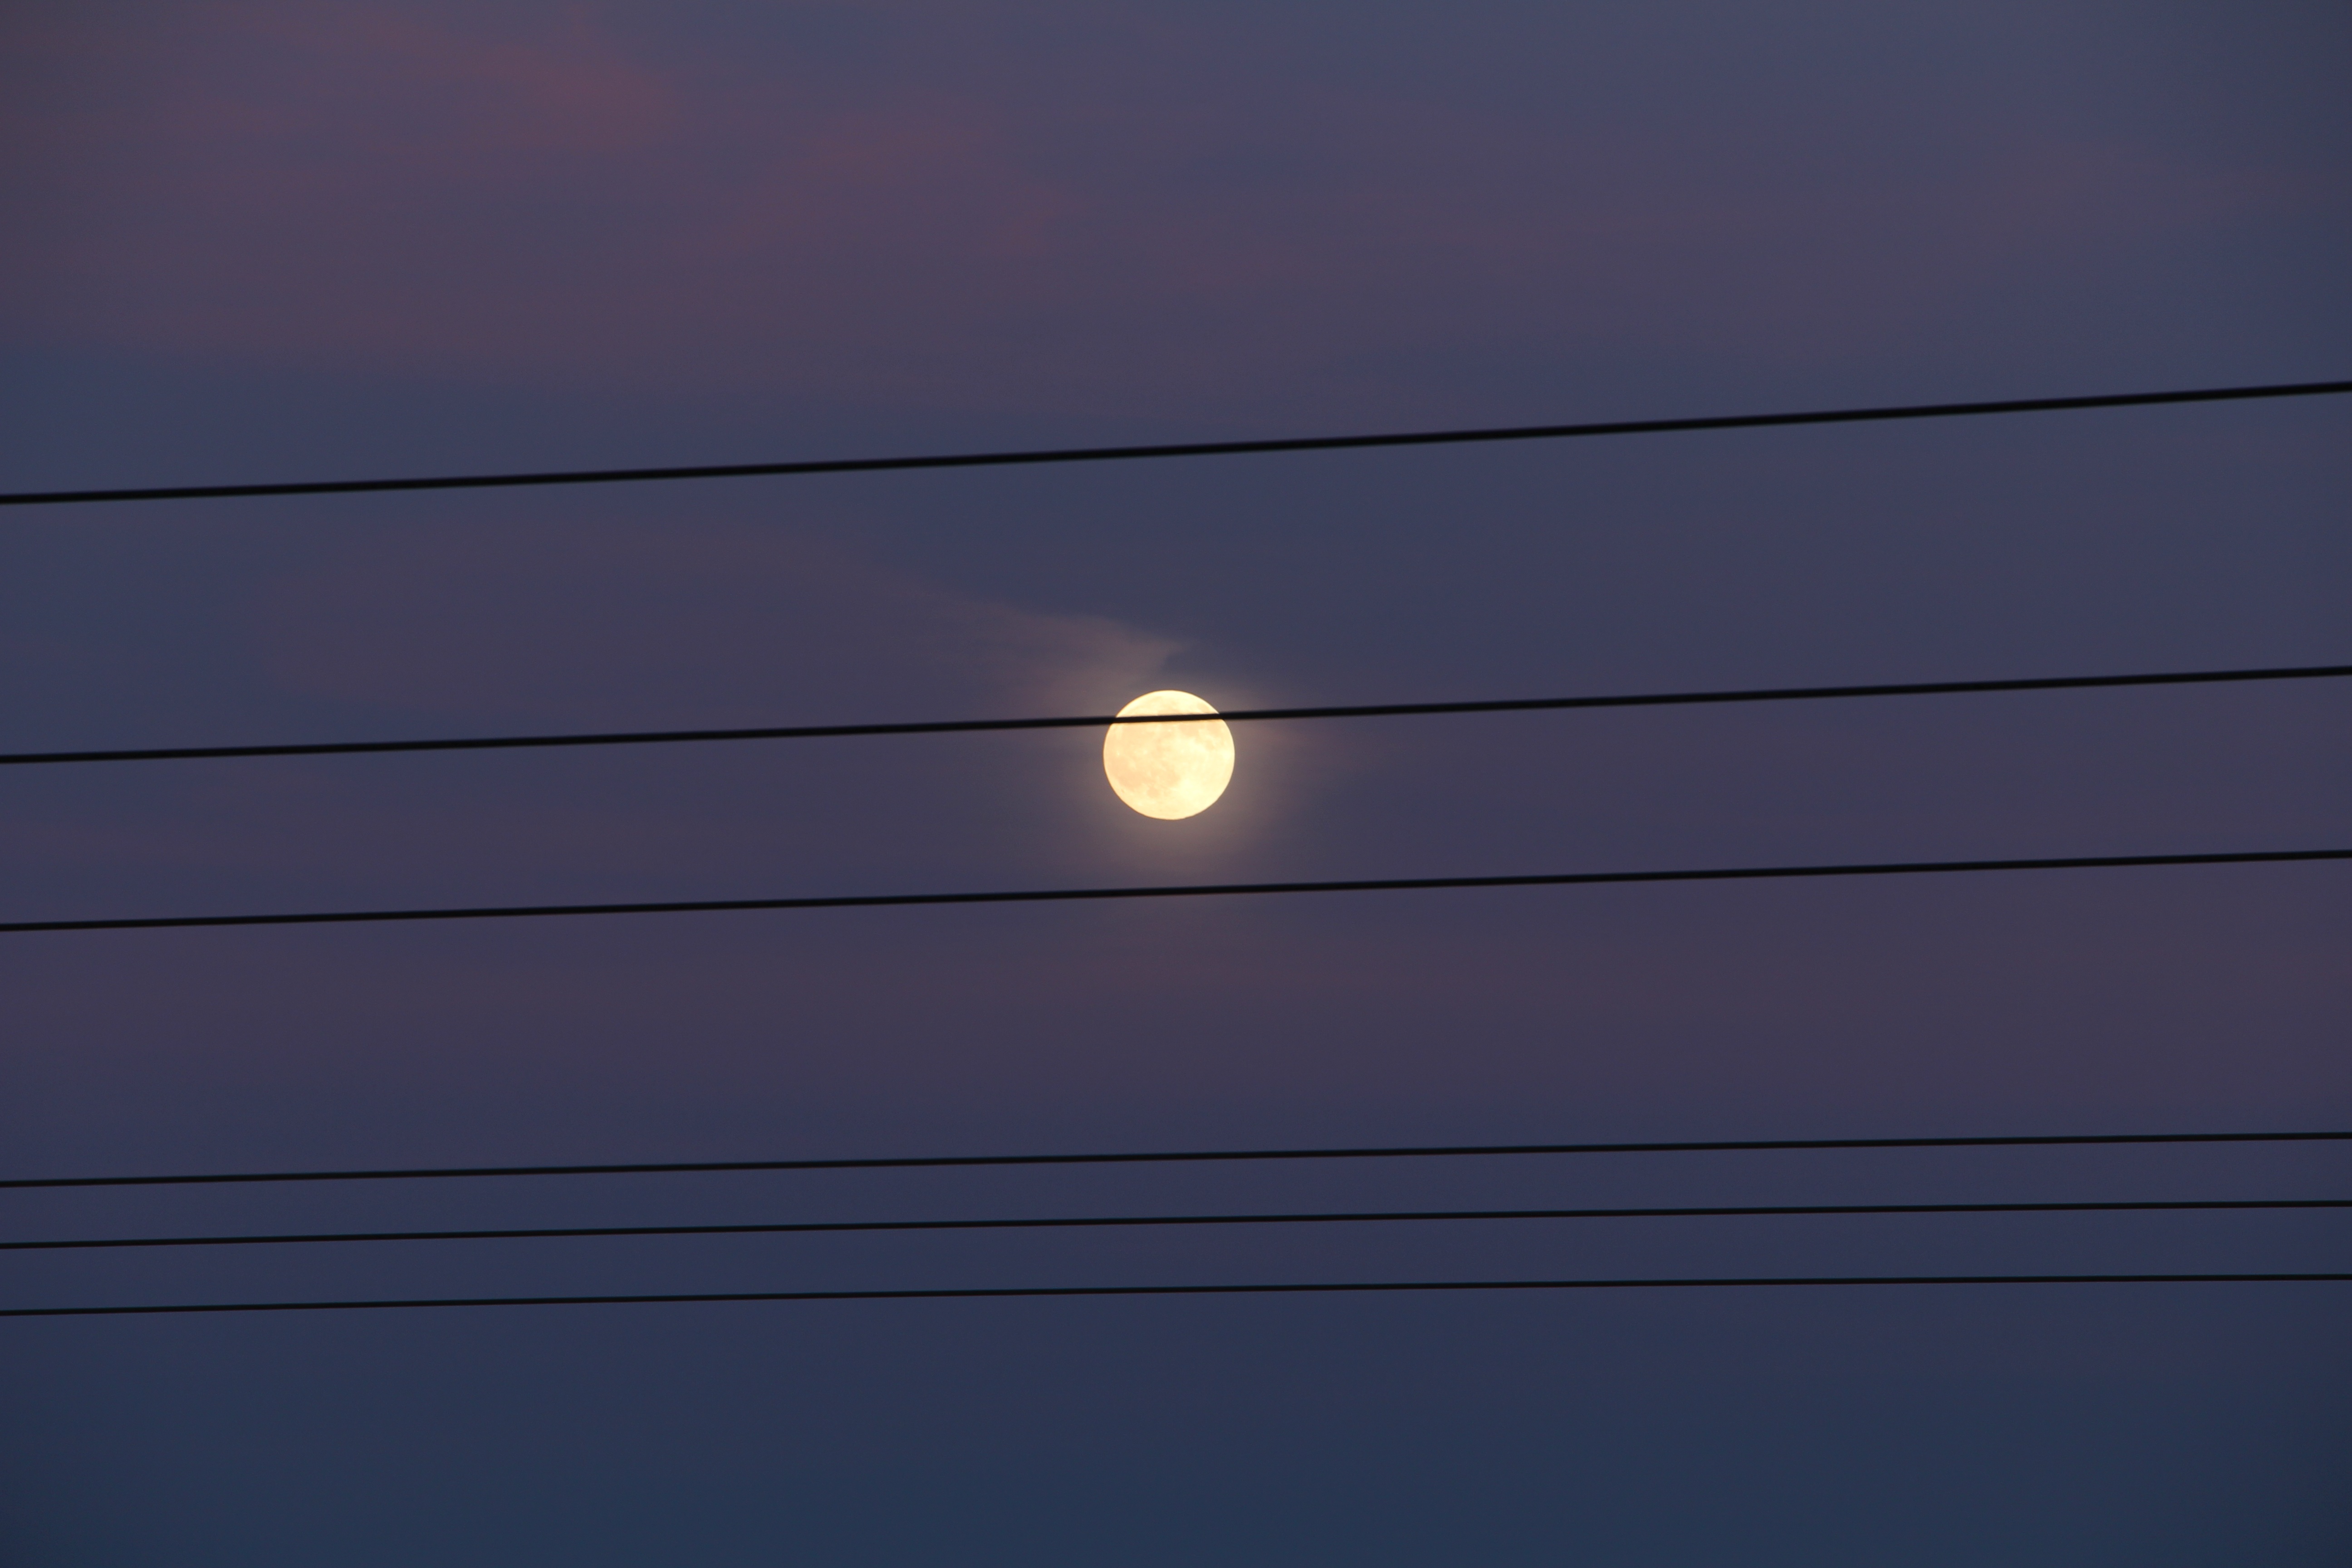
nature, light, cloud, sky, sunset, night, sunlight, atmosphere, line, reflection, darkness, blue, night sky, lighting, moon, circle, shape, power lines, astronomical object